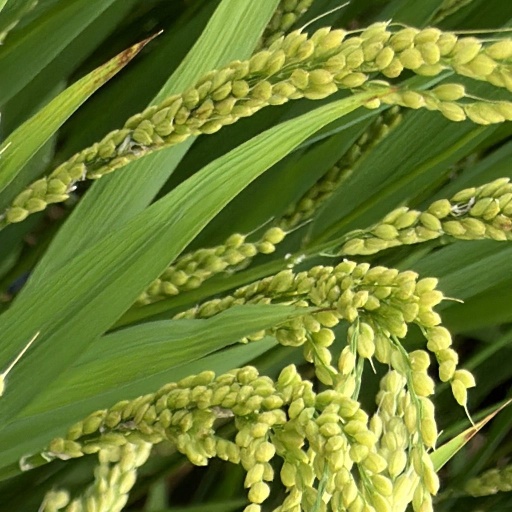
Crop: rice